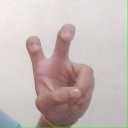
अक्षर: ई